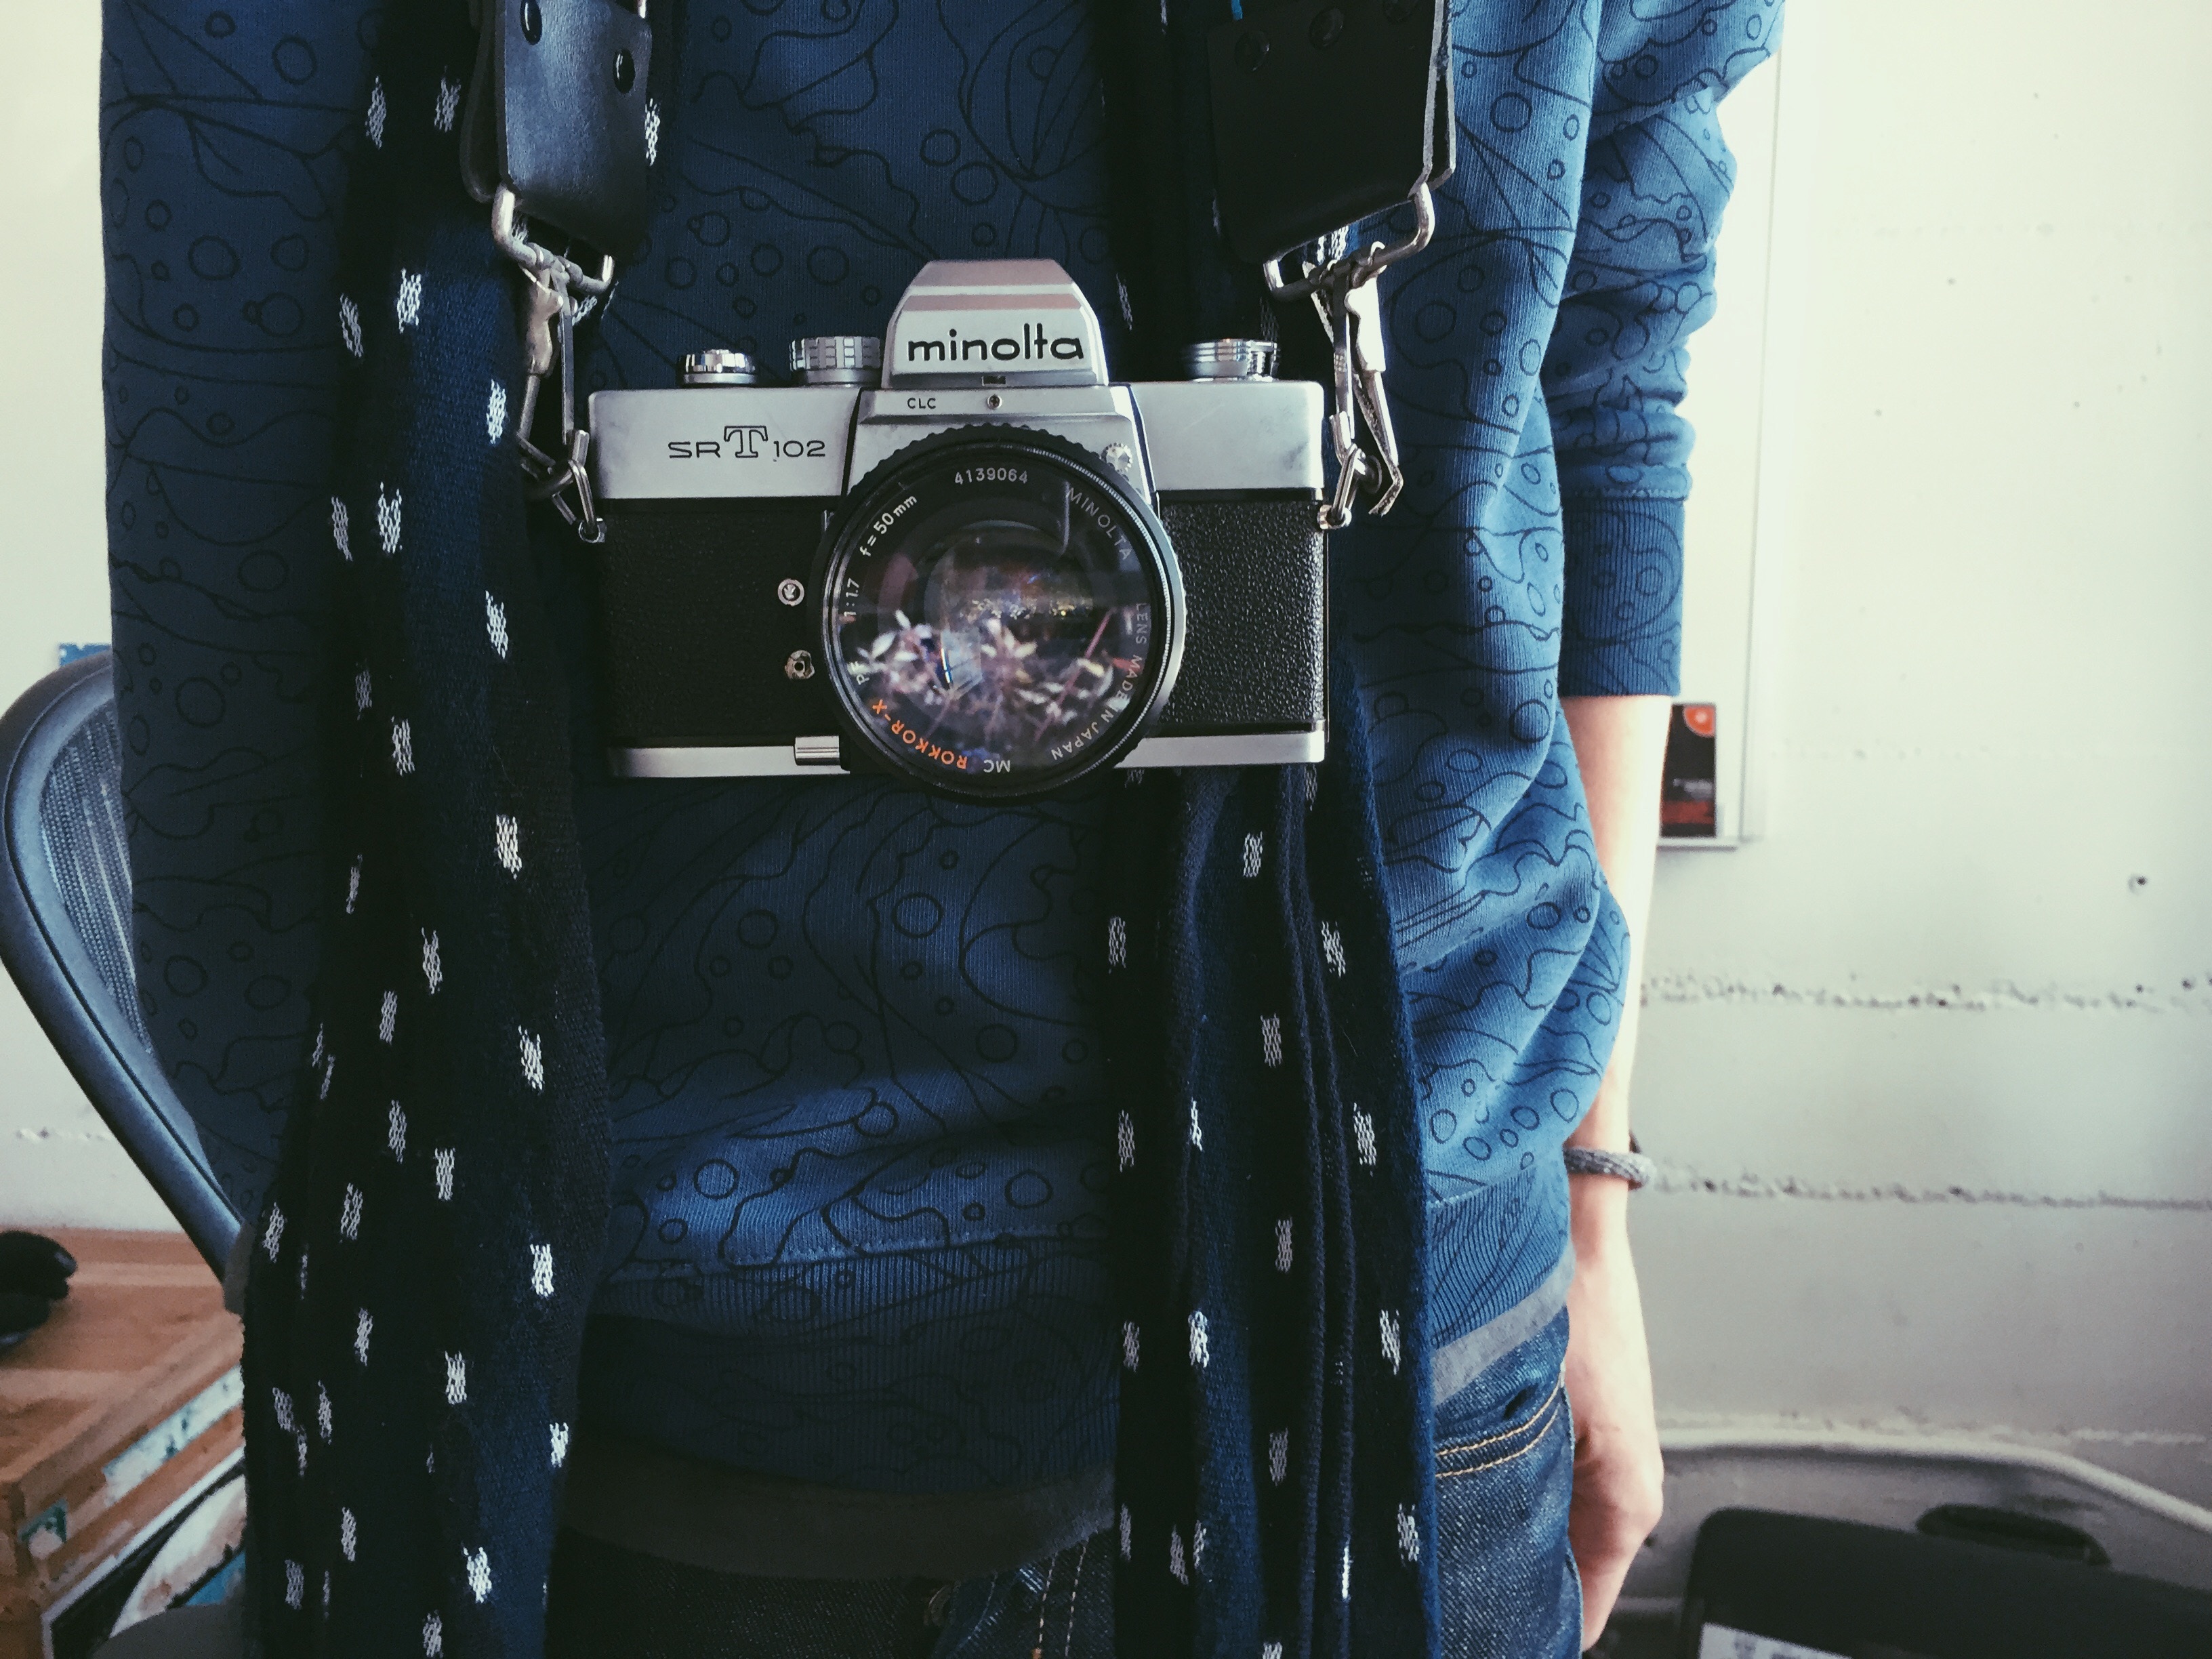
person, girl, woman, camera, human, fashion, blue, clothing, black, lady, scarf, stock, clothes, minolta, she, her, fashionable